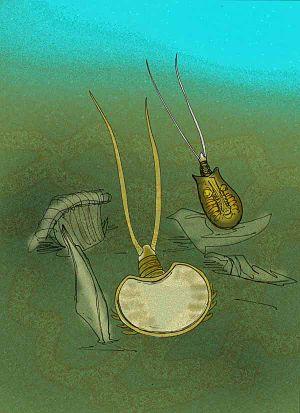
Les Triopsidae sont une famille de crustacés de la classe des Branchiopoda, la seule actuelle de l'ordre des Notostraca.